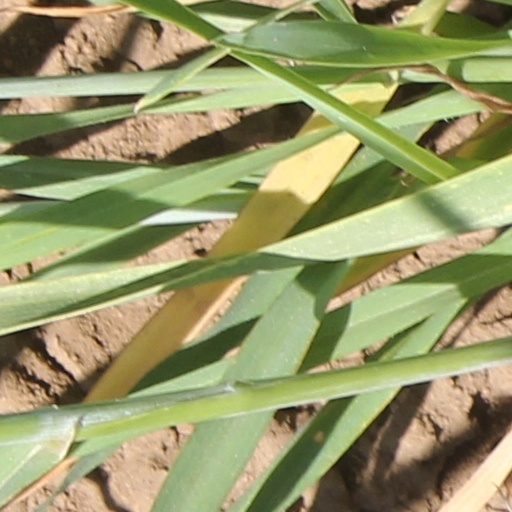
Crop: wheat